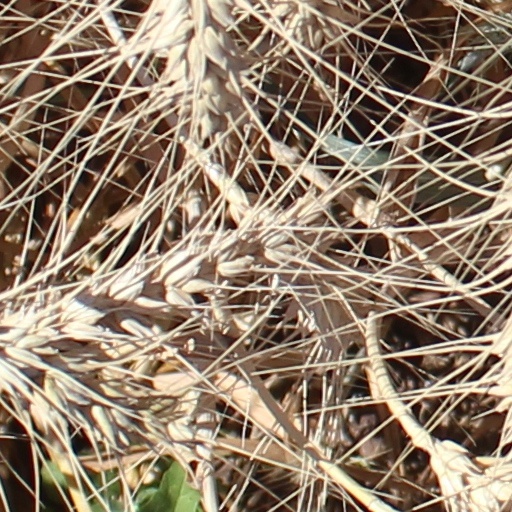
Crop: wheat